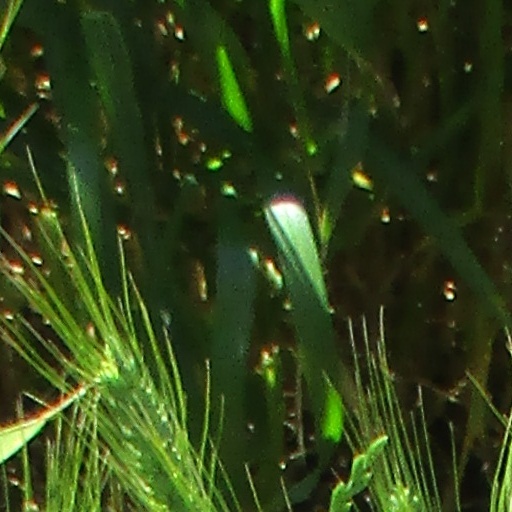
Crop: wheat